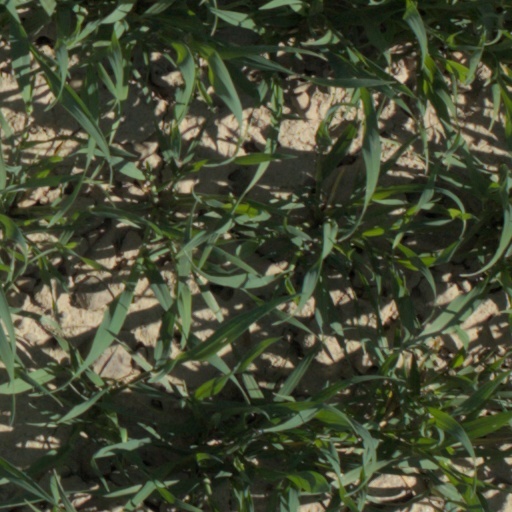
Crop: wheat